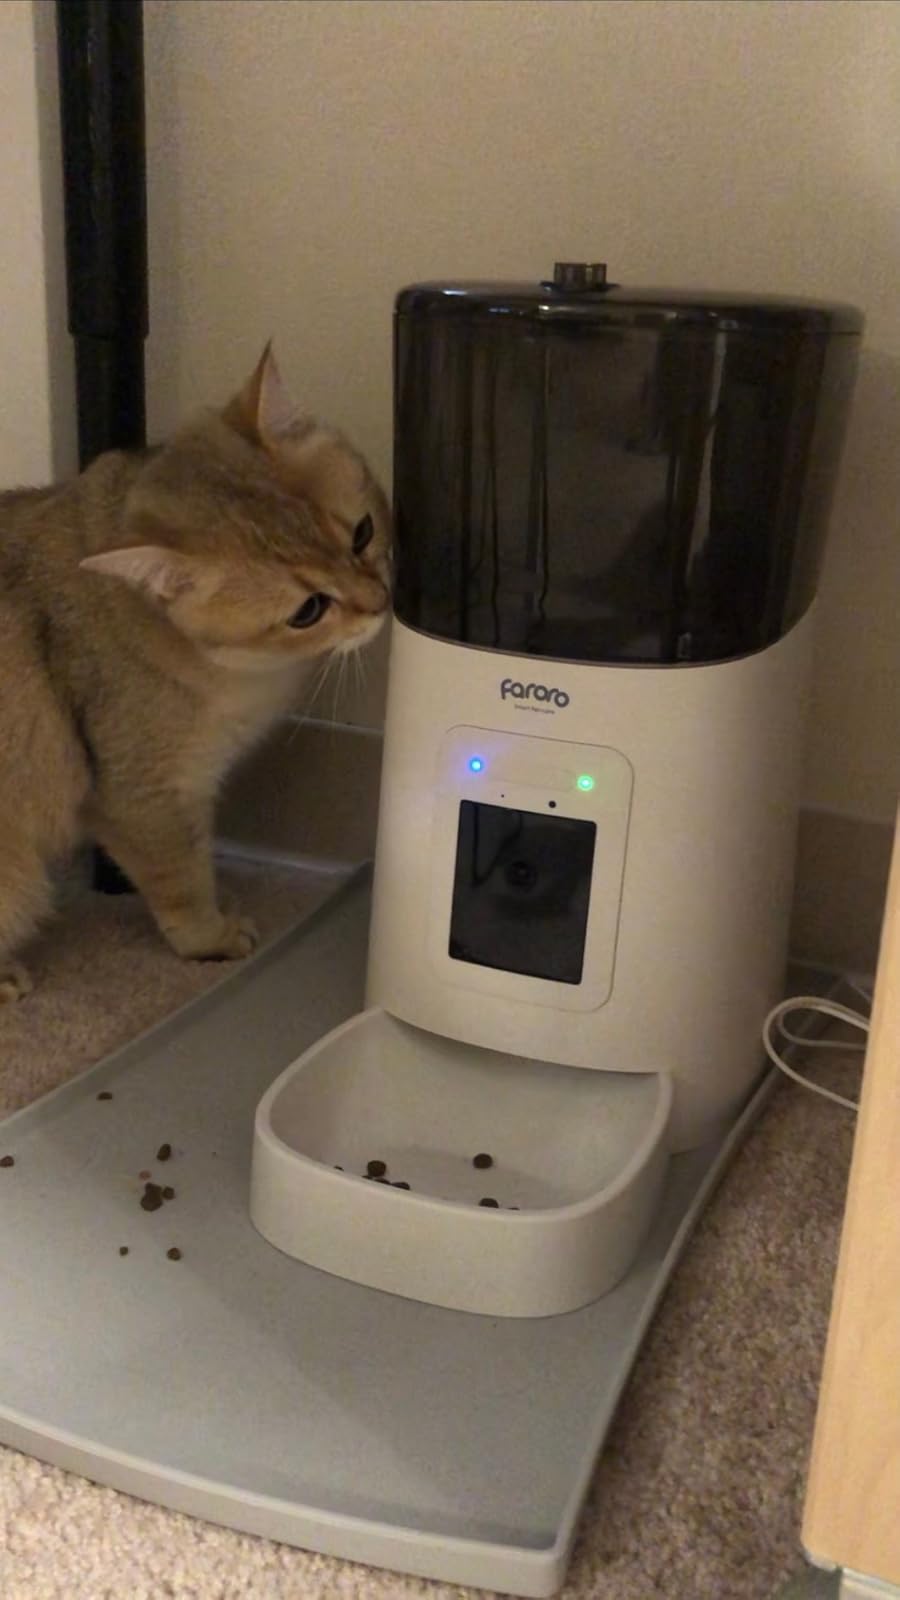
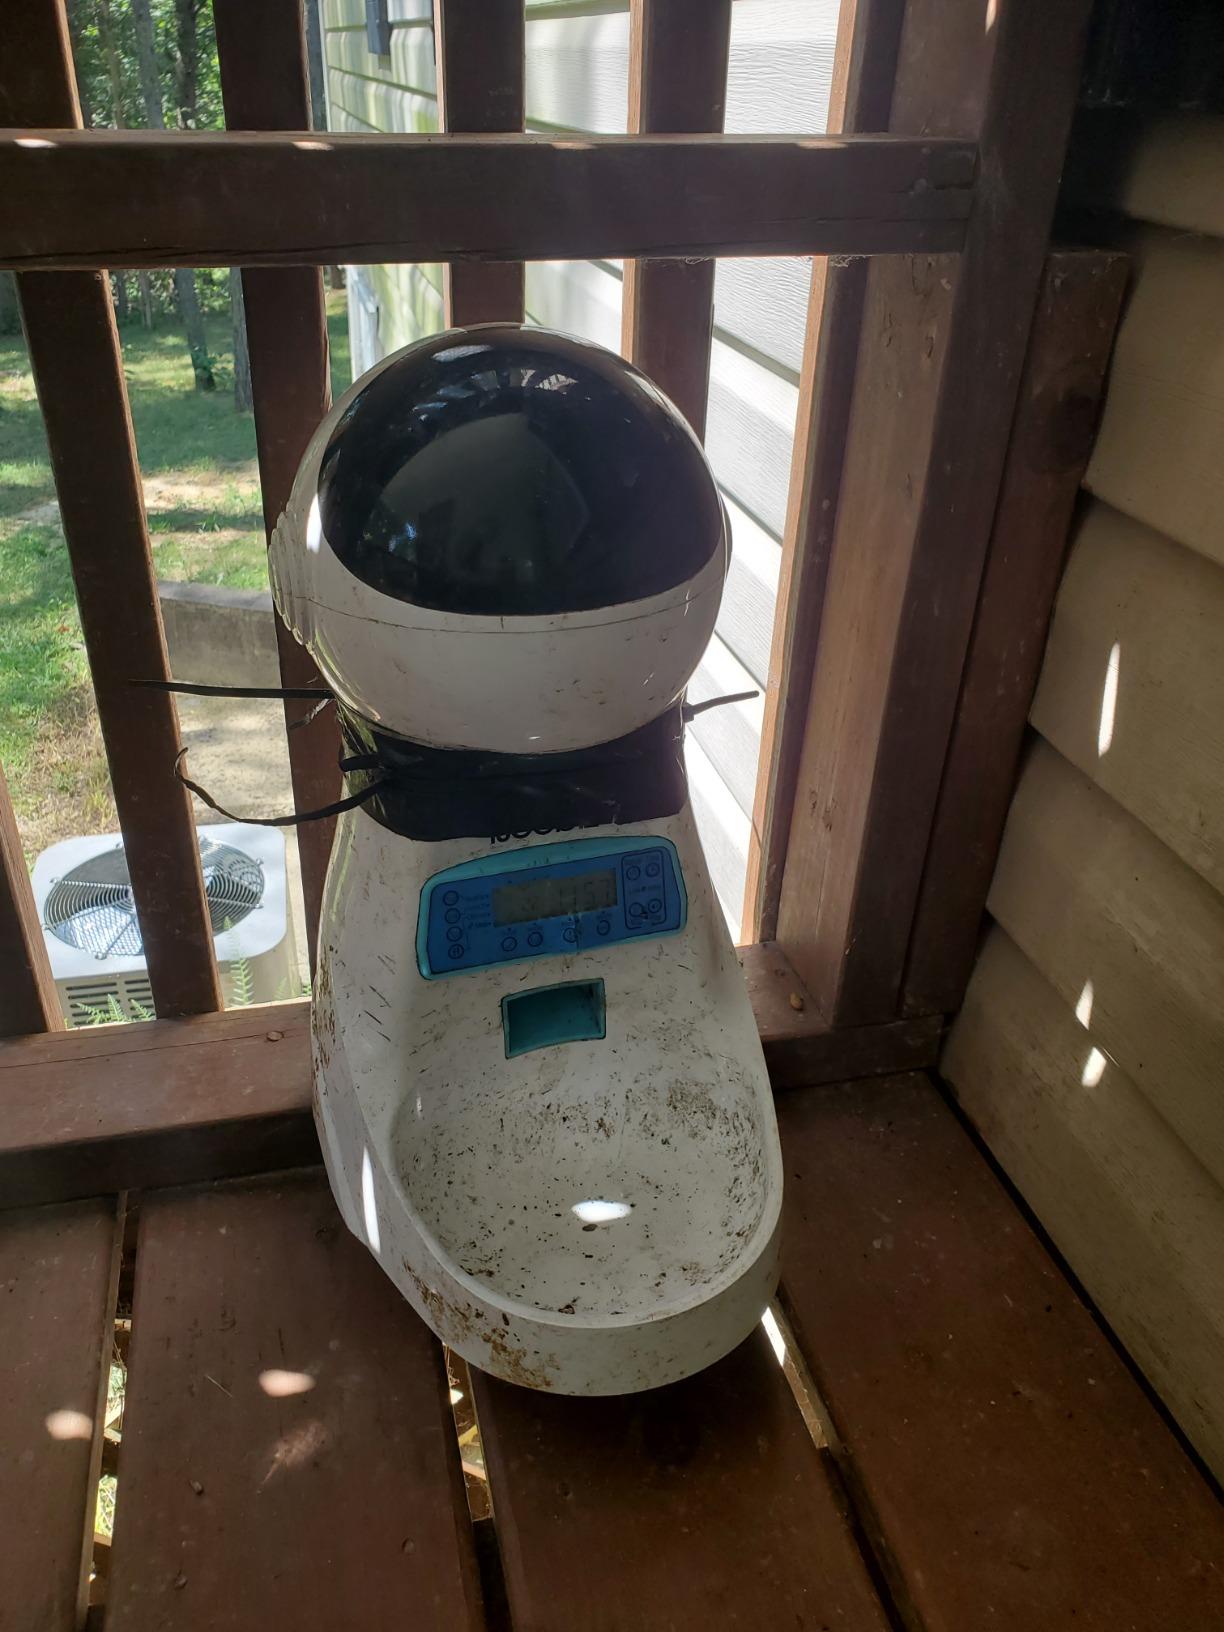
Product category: items_feeder
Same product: no